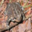
Label: frog